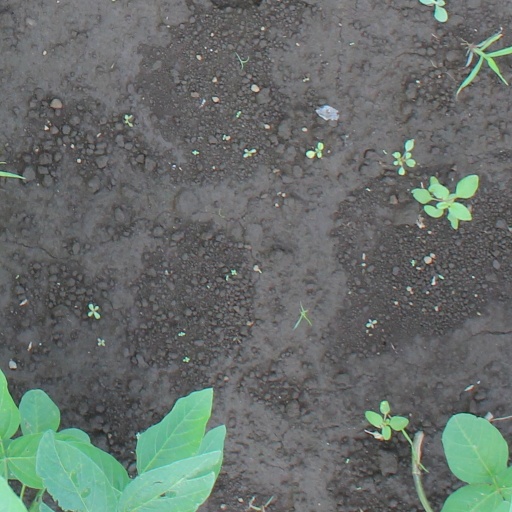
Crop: soybean